Santa Rosa, California

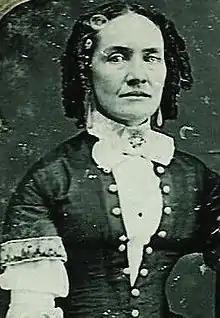
María Ygnacia López de Carrillo, a Californio ranchera and founder of Santa Rosa

Santa Rosa was founded in 1833 and named by Mexican colonists after Saint Rose of Lima. The first known permanent European settlement here was the homestead of the Carrillo family of California, in-laws to Mariano Guadalupe Vallejo, who settled the Sonoma pueblo and Petaluma area. In the 1830s, during the Mexican period, the family of María López de Carrillo built an adobe house on their Rancho Cabeza de Santa Rosa land grant, just east of what later became downtown Santa Rosa. By the 1820s, before the Carrillos built their adobe in the 1830s, Spanish and Mexican settlers from nearby Sonoma and other settlements to the south were known to raise livestock in the area.